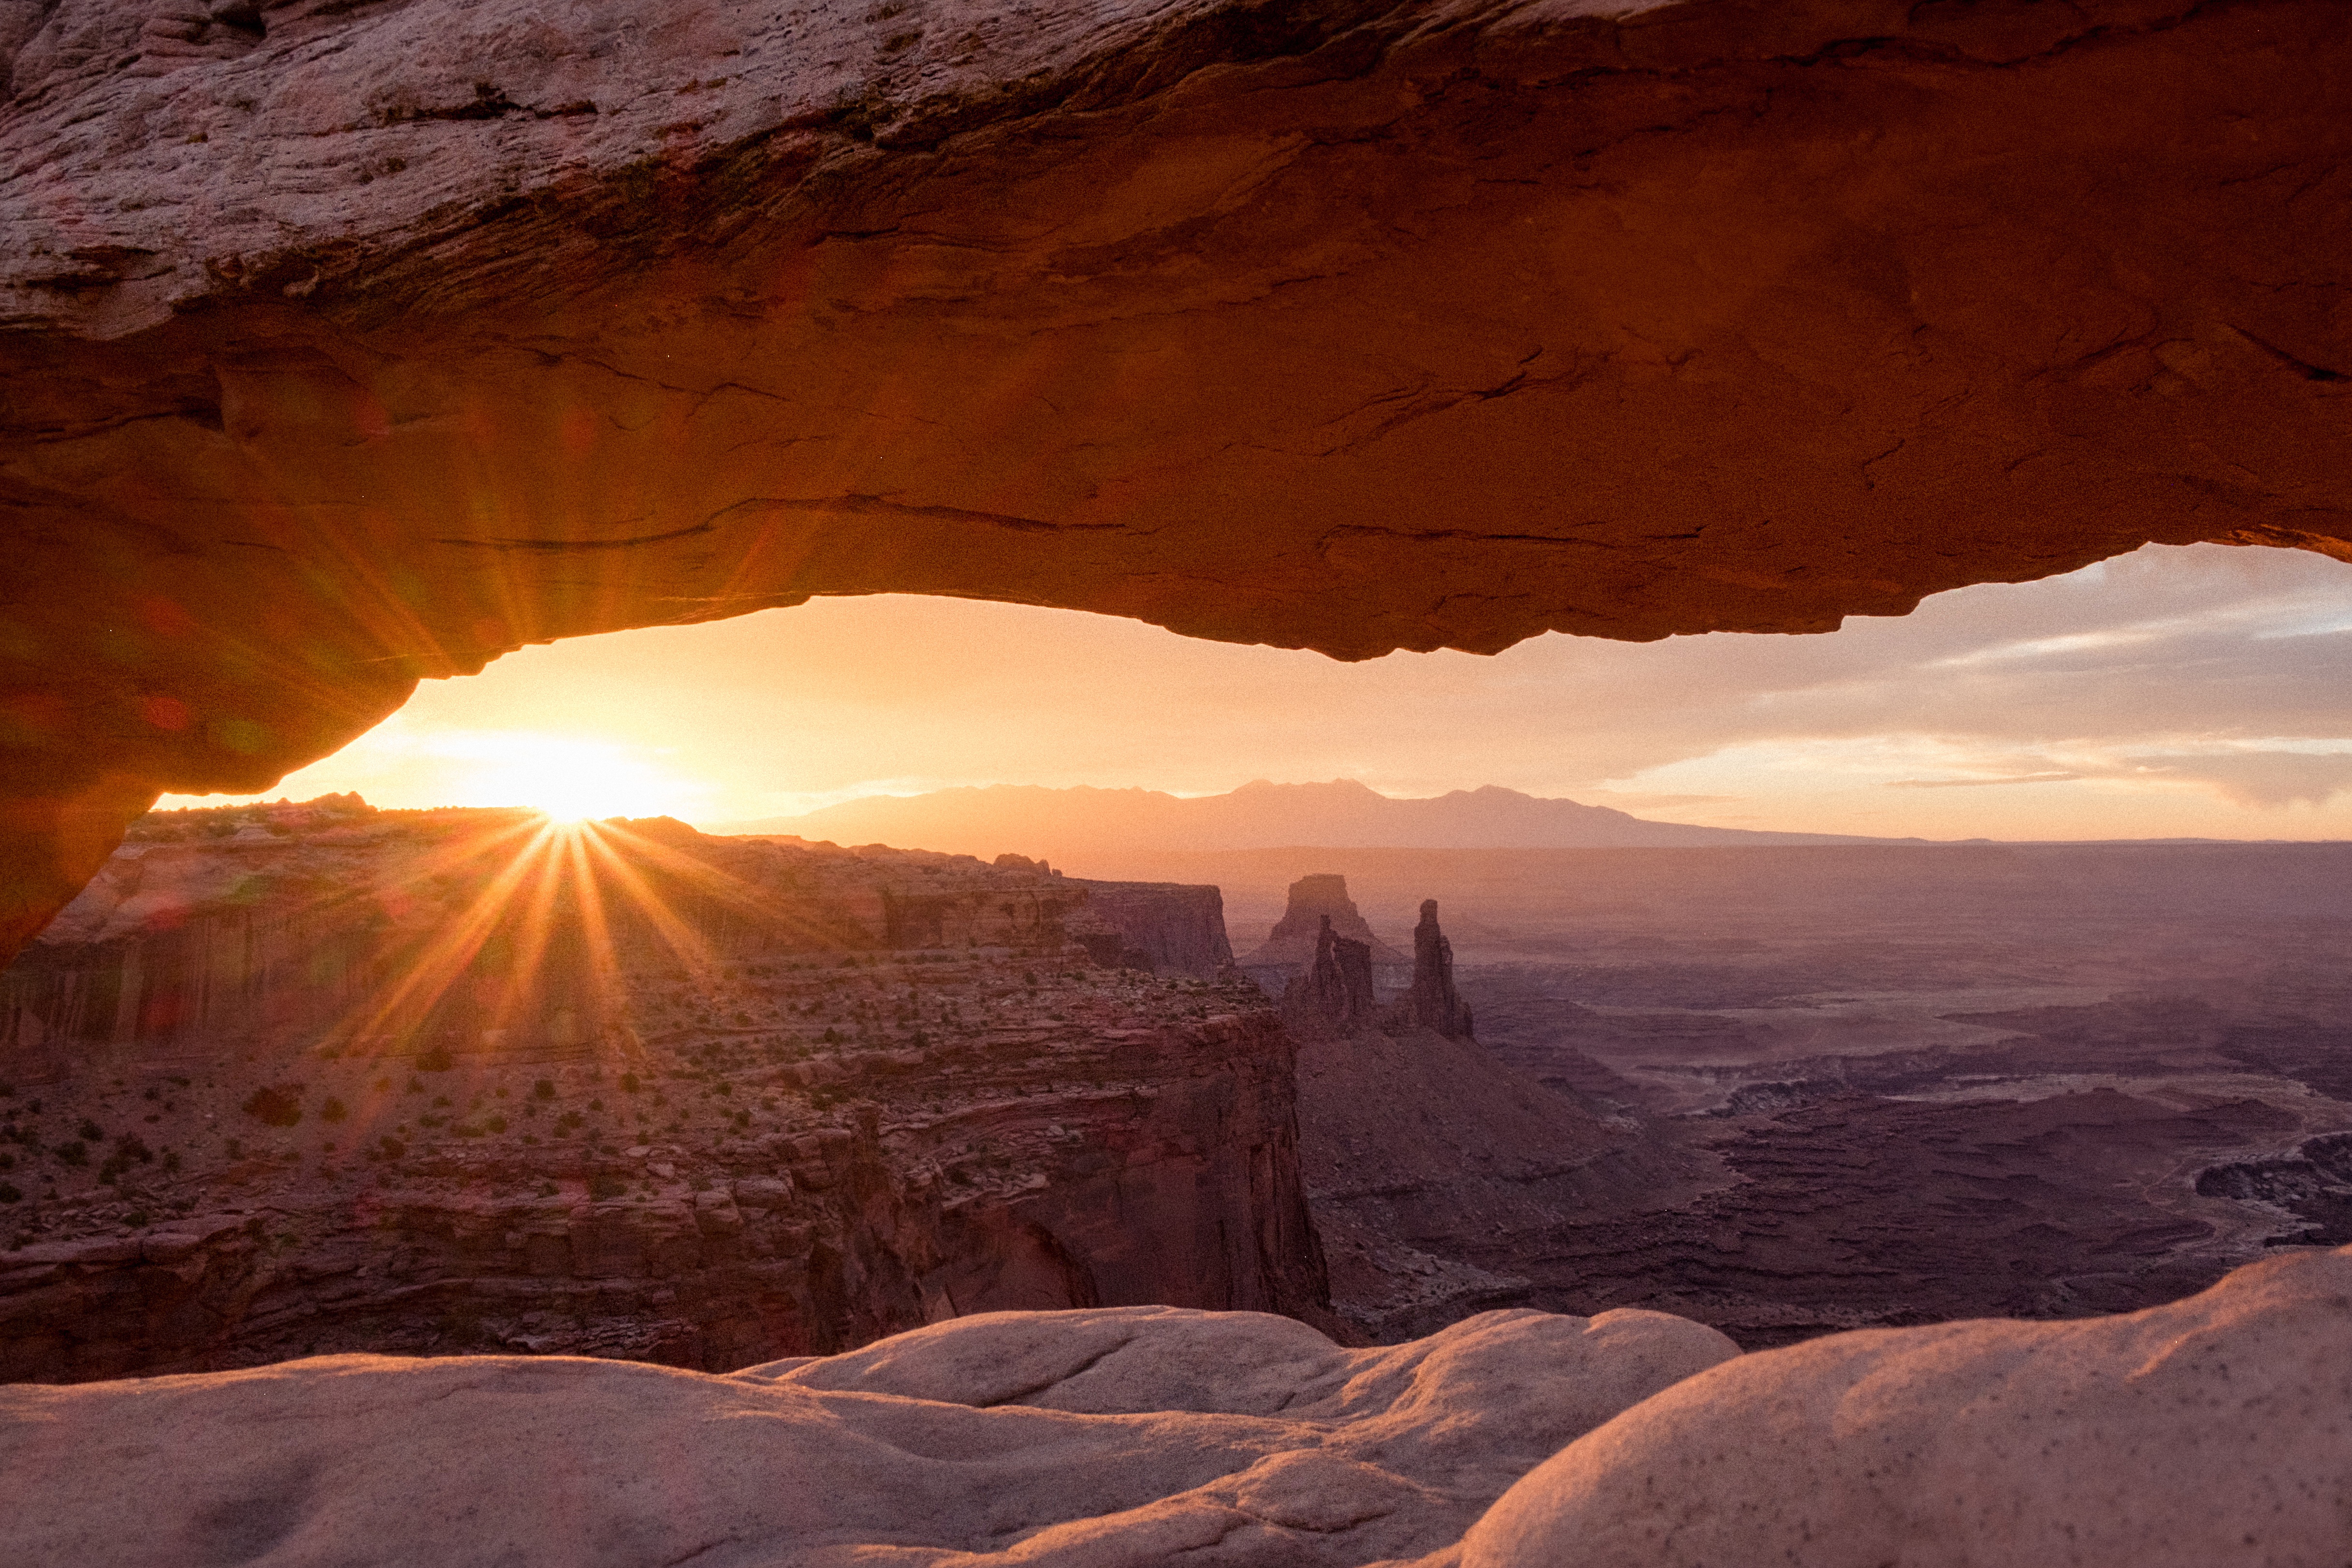
landscape, rock, mountain, sunrise, sunset, morning, desert, dawn, valley, formation, dusk, terrain, plateau, wadi, landform, geographical feature, geological phenomenon